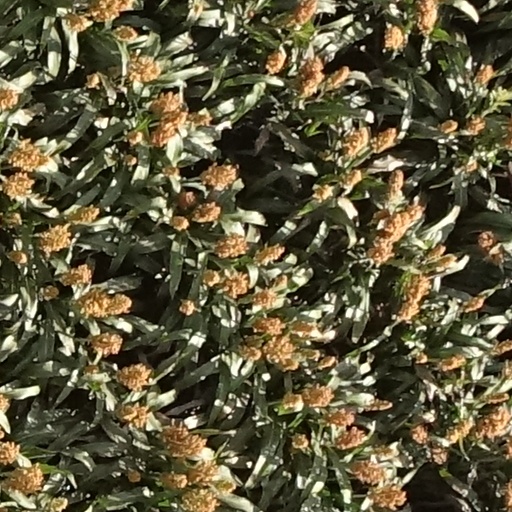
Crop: sorghum